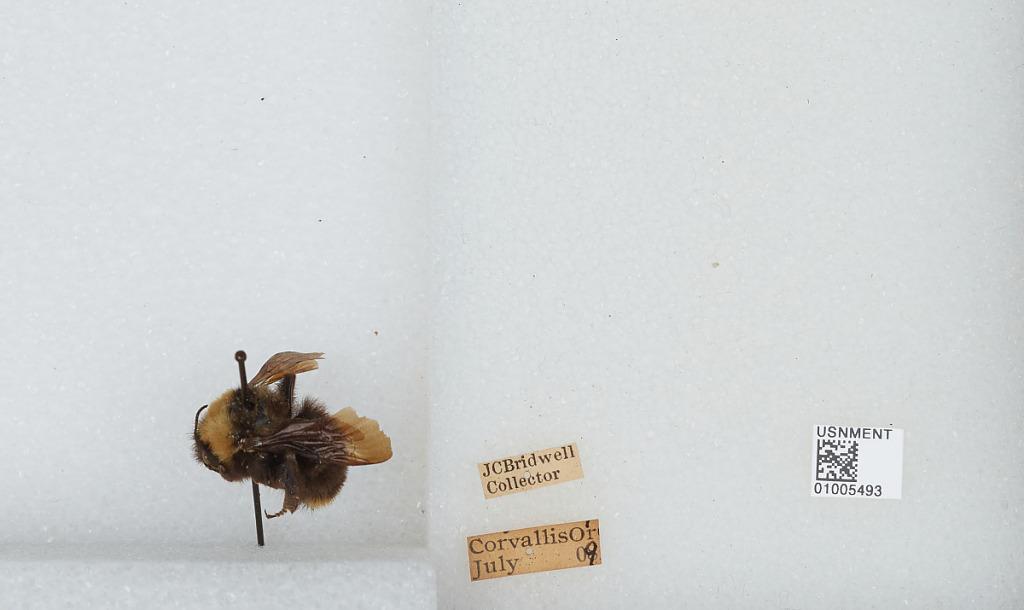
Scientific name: Bombus (Fervidobombus) californicus Smith
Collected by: J. Bridwell
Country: United States
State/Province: Oregon
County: Benton
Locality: Corvallis
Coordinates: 44.5667, -123.283